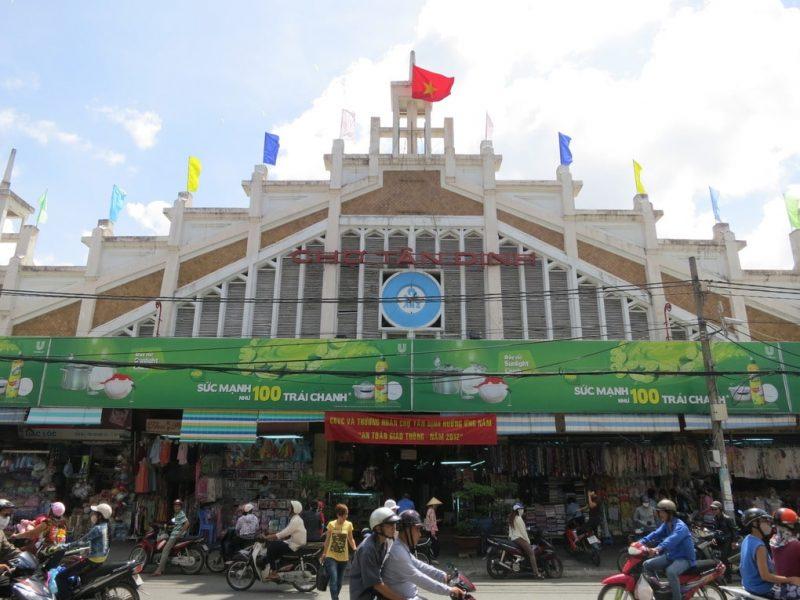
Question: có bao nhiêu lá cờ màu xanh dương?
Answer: có hai lá cờ màu xanh dương